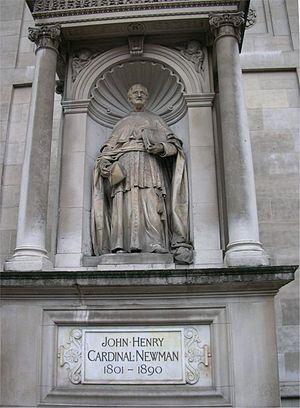
John Henry Newman, né à Londres le 21 février 1801 et mort à Edgbaston le 11 août 1890, est un saint catholique. De son vivant, il fut ecclésiastique, théologien et écrivain britannique. Il se convertit au catholicisme en 1845.